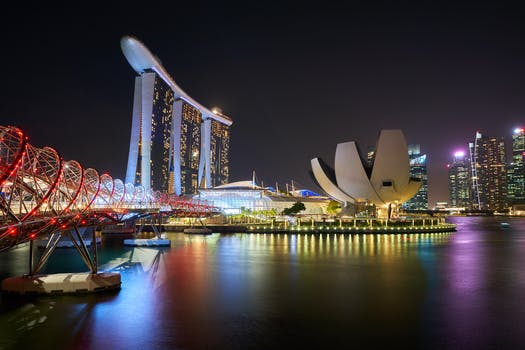
Label: No Watermark